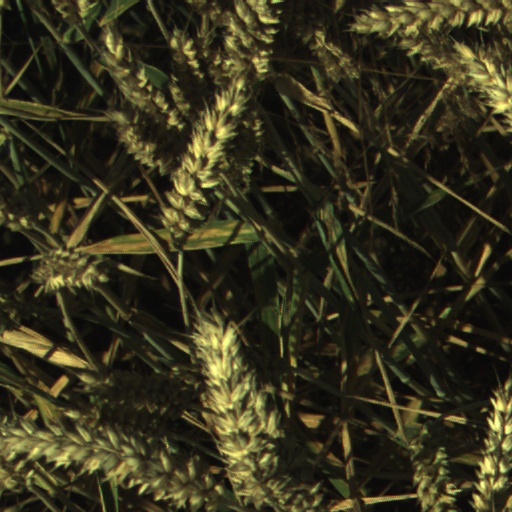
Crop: wheat